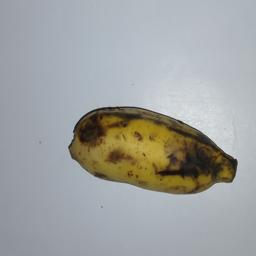
Banana variety: Champa Kola